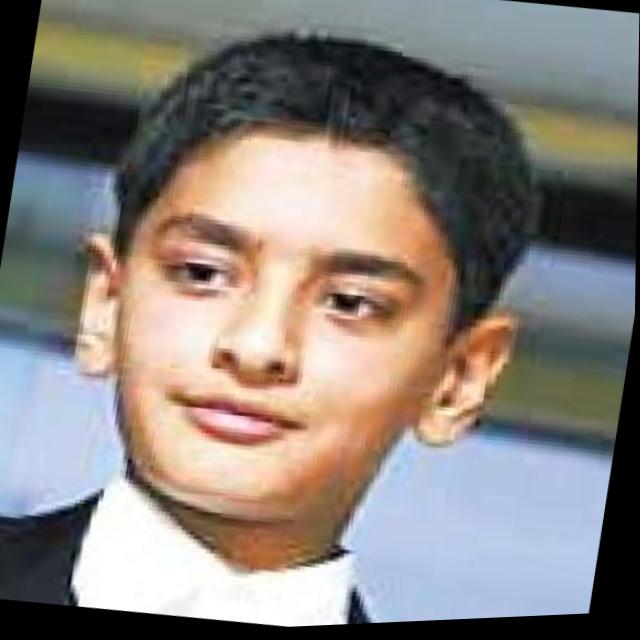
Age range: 0-12